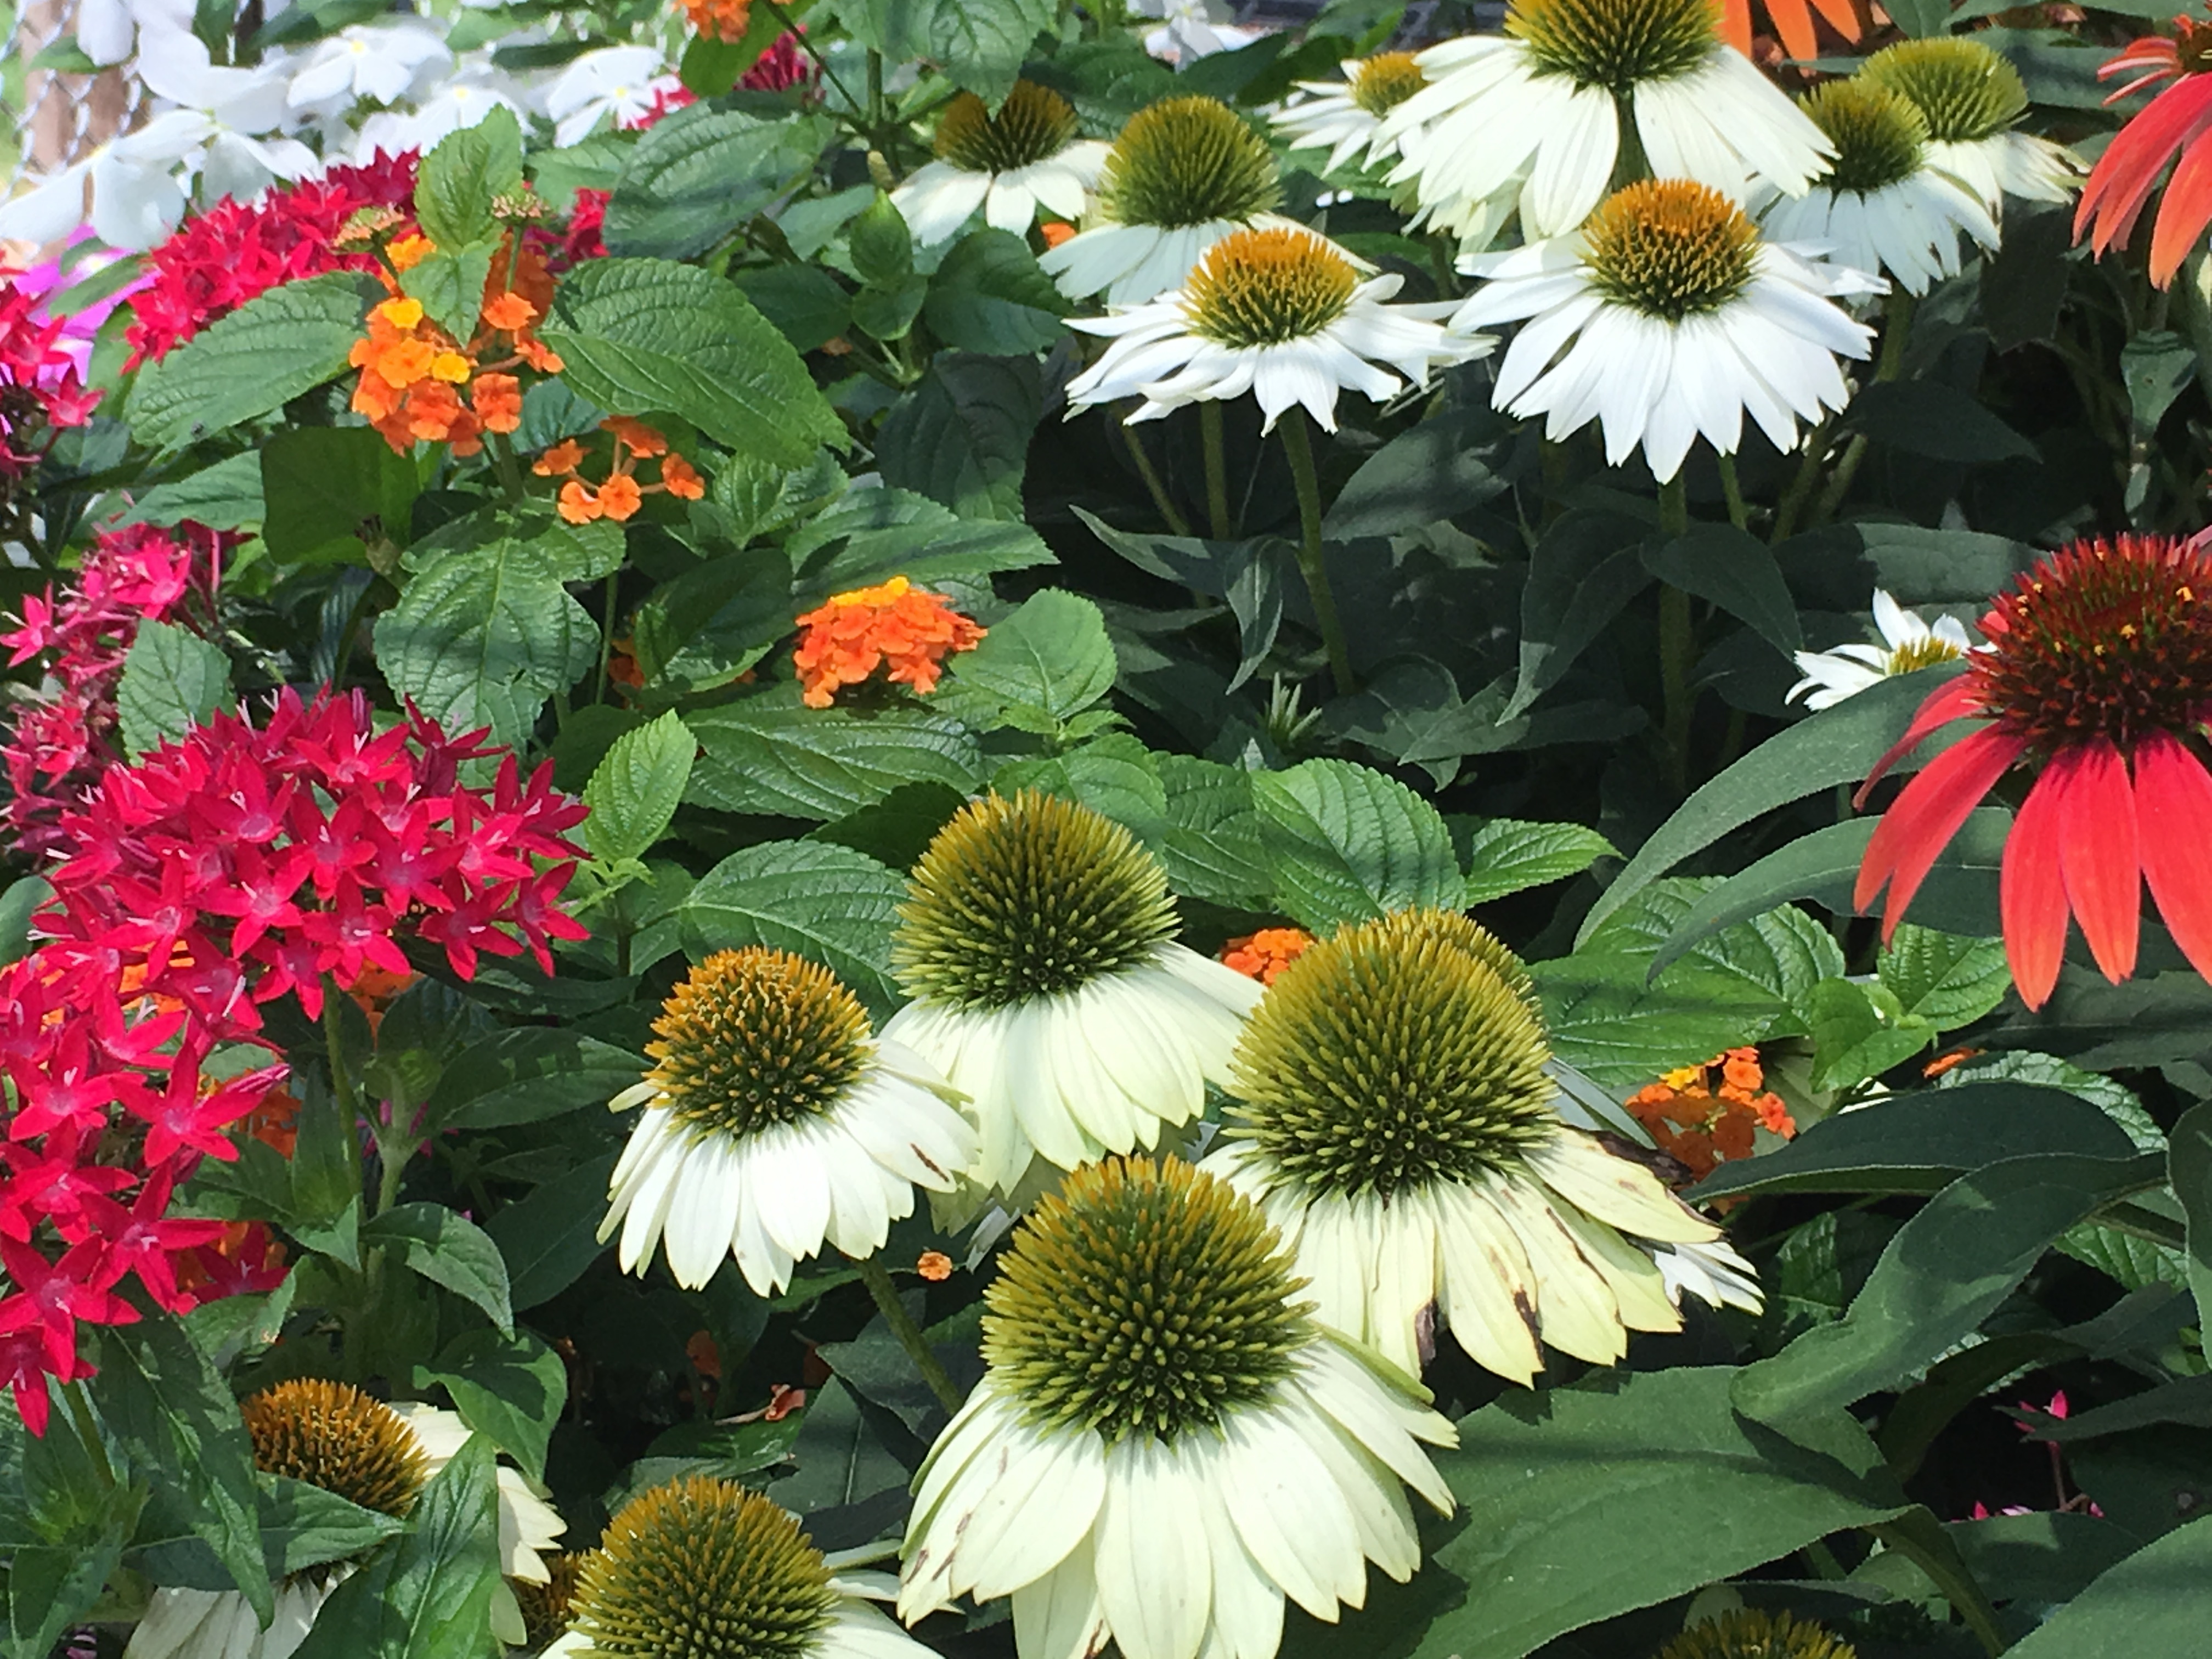
plant, flower, botany, garden, flora, coneflower, flowering plant, daisy family, annual plant, land plant, blanket flowers